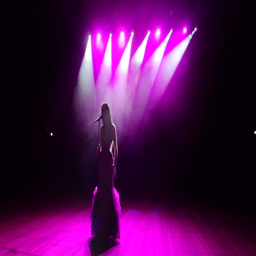
young beautiful singer sings on stage in the light white and pink spotlights